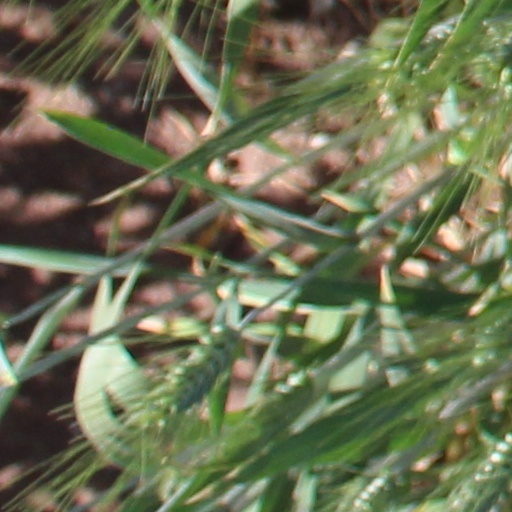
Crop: wheat